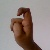
The image shows a hand gesture representing the letter 'X' in Indian Sign Language.